Glomus cell

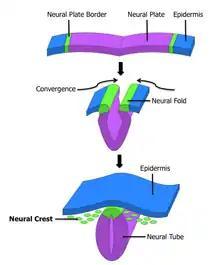
Development of the nervous system. The glomus type I cells of the carotid body are derived from the neural crest and can be seen in green.

Glomus type I cells are embryonically derived from the neural crest. In the carotid body the respiratory chemoreceptors need a period of time postnatally in order to reach functional maturity. This maturation period is known as "resetting". At birth the chemorecptors express a low sensitivity for lack of oxygen but this increases over the first few days or weeks of life. The mechanisms underlying the postnatal maturity of chemotransduction are obscure.